Henry Pochin

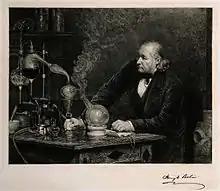
Etching by P. A. Rajon after W. W. Ouless

Henry Davis Pochin (25 May 1824 – 28 August 1895) was a British industrial chemist. He invented a process that enabled white soap to be made and a means of using china clay to create better quality paper. He owned several china clay pits in Cornwall, and a mine at Tredegar in South Wales, and was briefly a Liberal Member of Parliament. His wife was Agnes Pochin who was a leading suffragist.